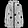
Label: Coat